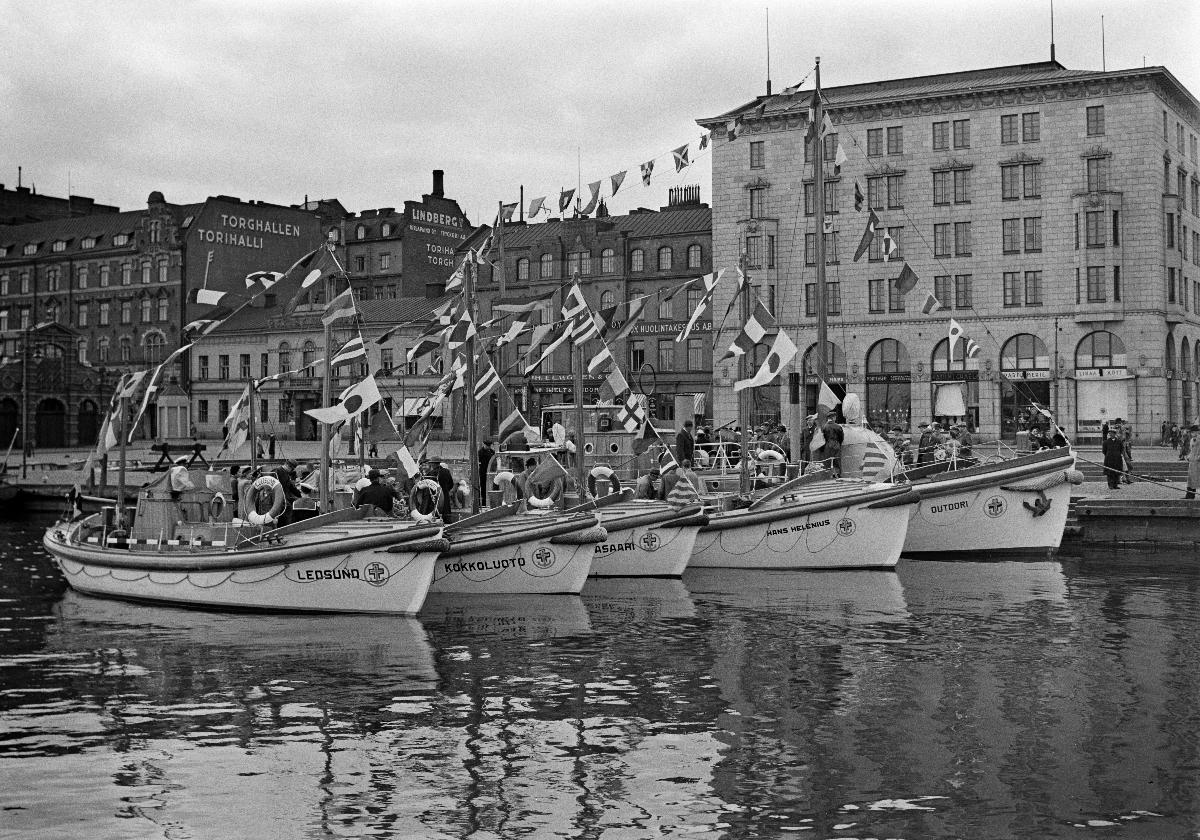
Hengenpelastuslaivue
Livräddningsflottilj; Life saving flotilla
sisällön kuvaus: Hengenpelastuslaivue Eteläsatamassa Helsingissä 22.5.1938. content description: The life saving flotilla at Southern harbour in Helsinki 22.5.1938. innehållsbeskrivning: Livräddningsflottiljen i Södra hamnen i Helsingfors 22.5.1938.
Kuvaaja: Sundström, Hugo, kuvaaja
Vuosi: 1938
Paikka: Suomi, Uusimaa, Helsinki, Eteläsatama
Aiheet: HBL; laivat; satamat; meripelastus; pelastus; Ledsund; Kokkoluoto; Haapasaari; Hans Helenius; Outoori; ships; harbours; sea rescue; salvation; seafare; life saving boats; boats; vessels; fartyg; hamnar; sjöräddning; frälsning; sjöfart; livräddning; räddning; båtar; livräddningsbåtar; hamn